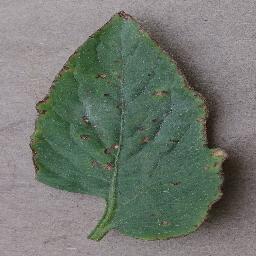
Label: Tomato___Bacterial_spot